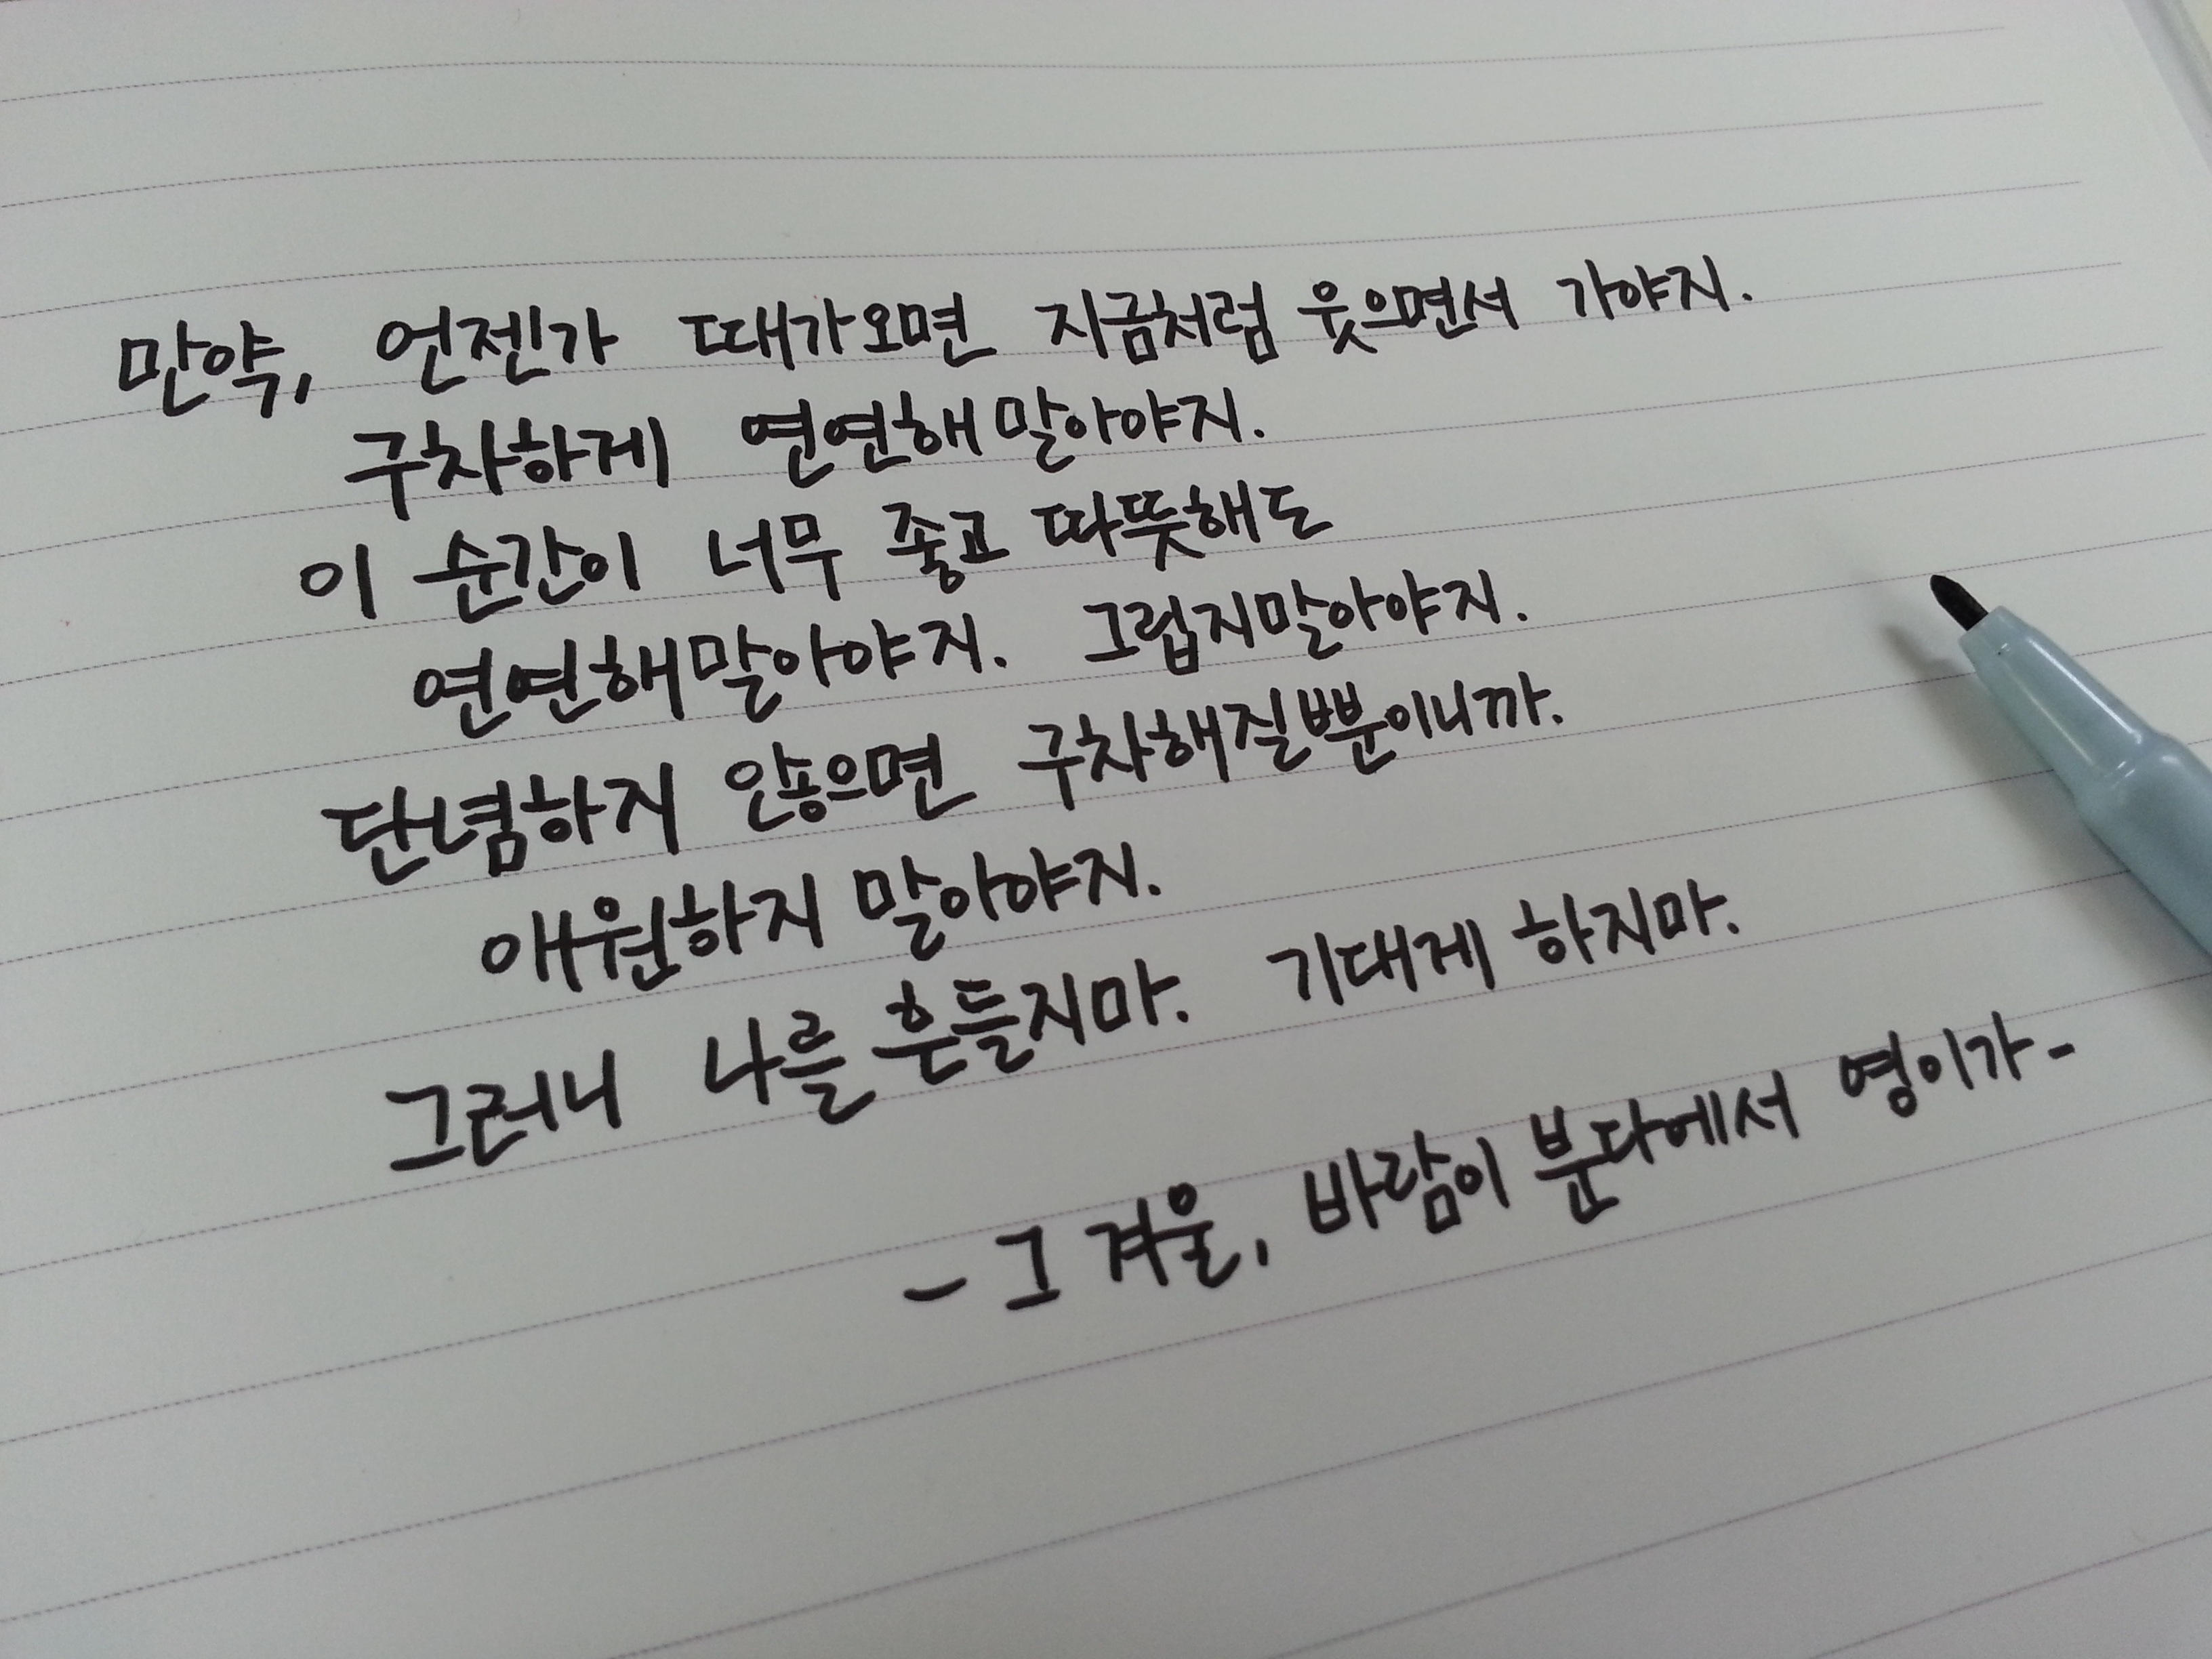
writing, number, pen, line, letter, paper, font, text, handwriting, plan, calligraphy, document, shape